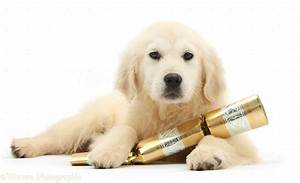
Label: cane